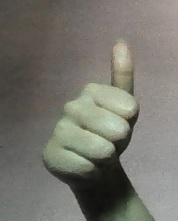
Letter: aleff